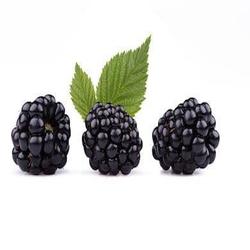
Label: Blackberry